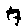
Label: 7